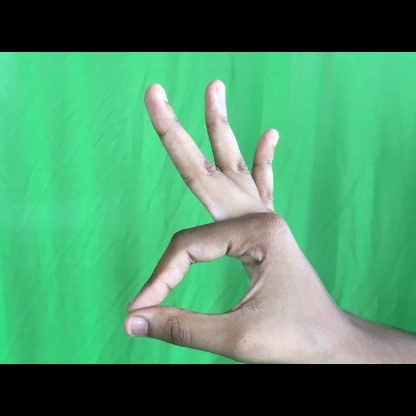
Mudra: Hamsasyam